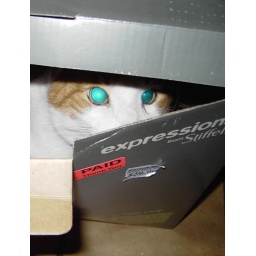
cat in the box